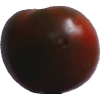
Label: tomato_maroon